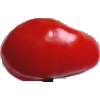
Label: Tomato 2